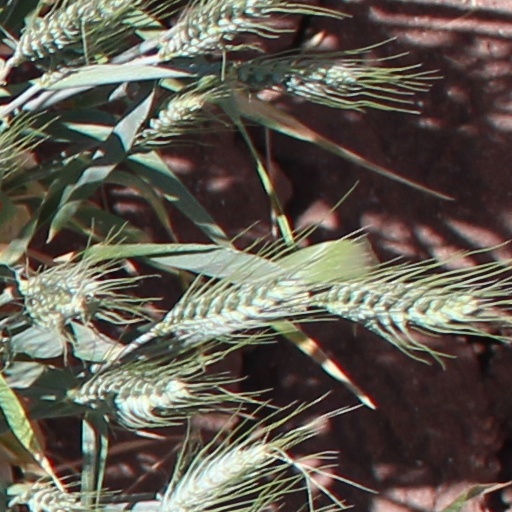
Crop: wheat